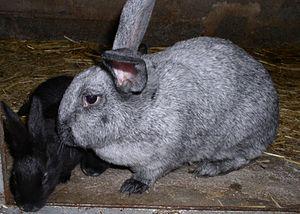
lapin argenté - domaine public (j'ai pris moi même cette photo et je la place dans le domaine public)
Cette liste des races de lapins propose une liste des races de lapins domestiques. Elle mentionne principalement les races officiellement reconnues par la Fédération française de cuniculiculture, ainsi que quelques autres, admises par des fédérations d'autres pays que la France.
L'Argenté de Champagne est une race de lapin domestique reconnaissable à ses poils noirs et blancs qui lui donnent un aspect métallique argenté. Cette teinte apparaît vers l'âge de trois mois.